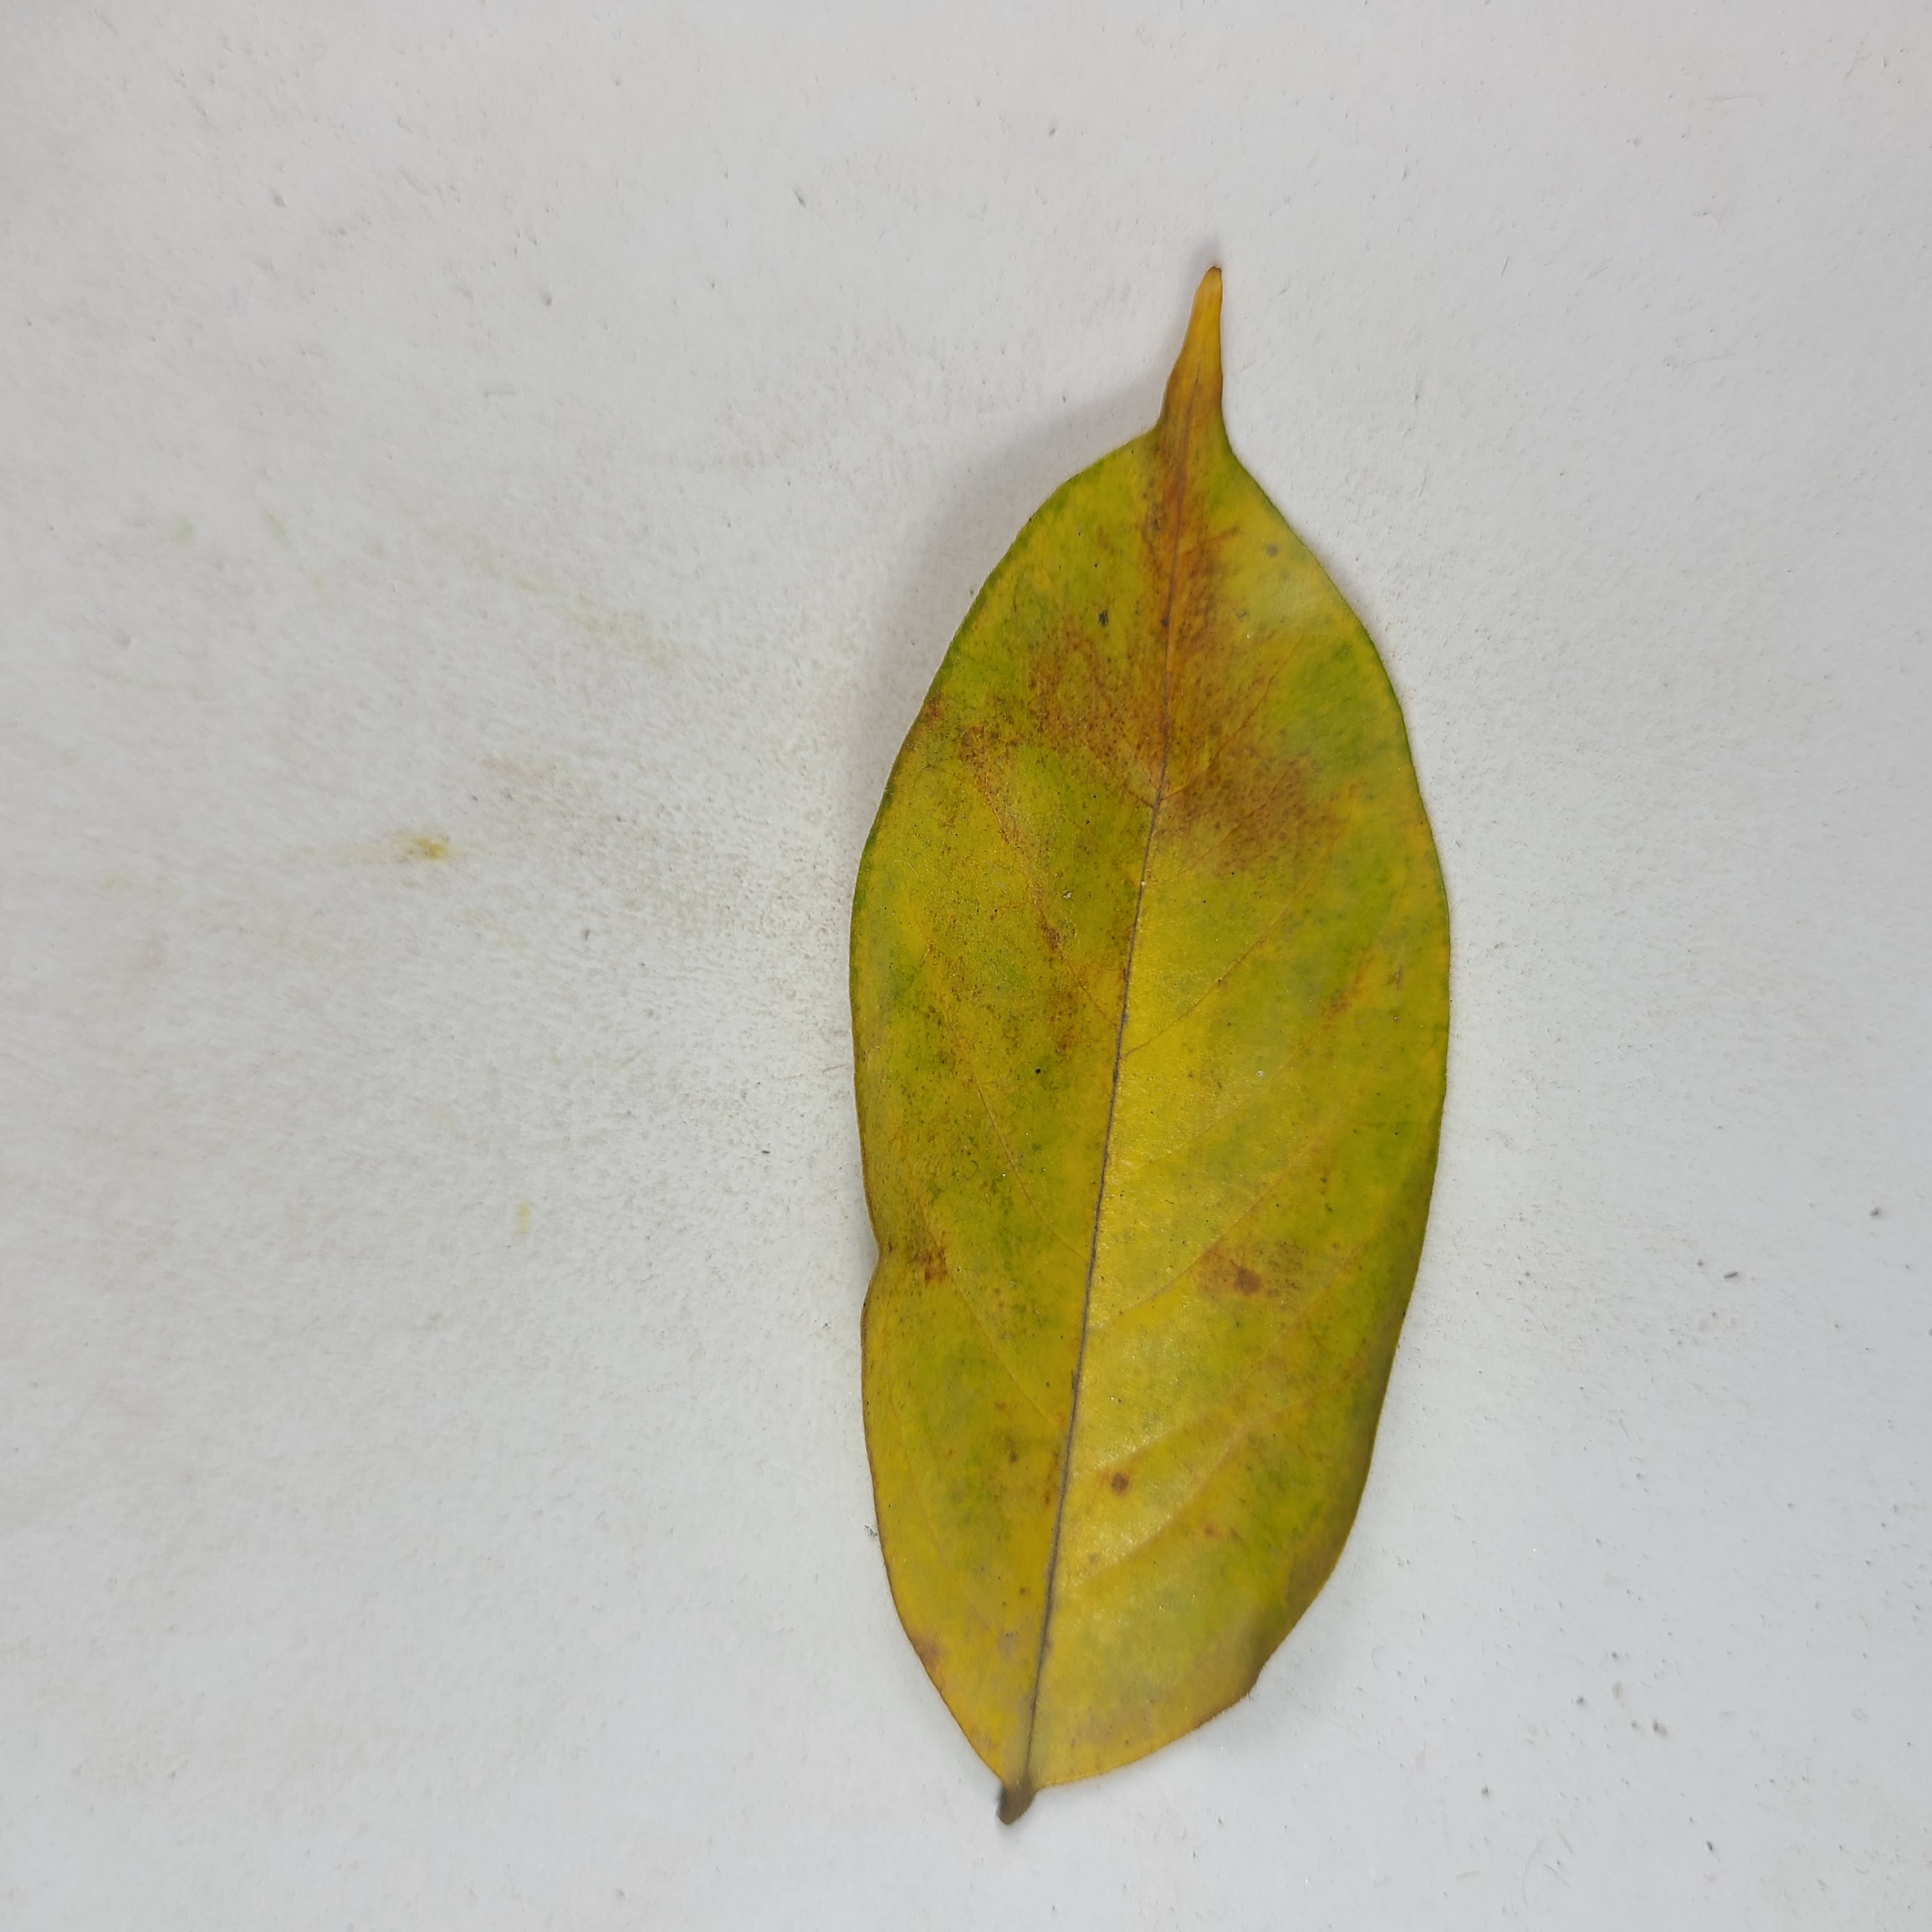
Label: Yellow Leaves